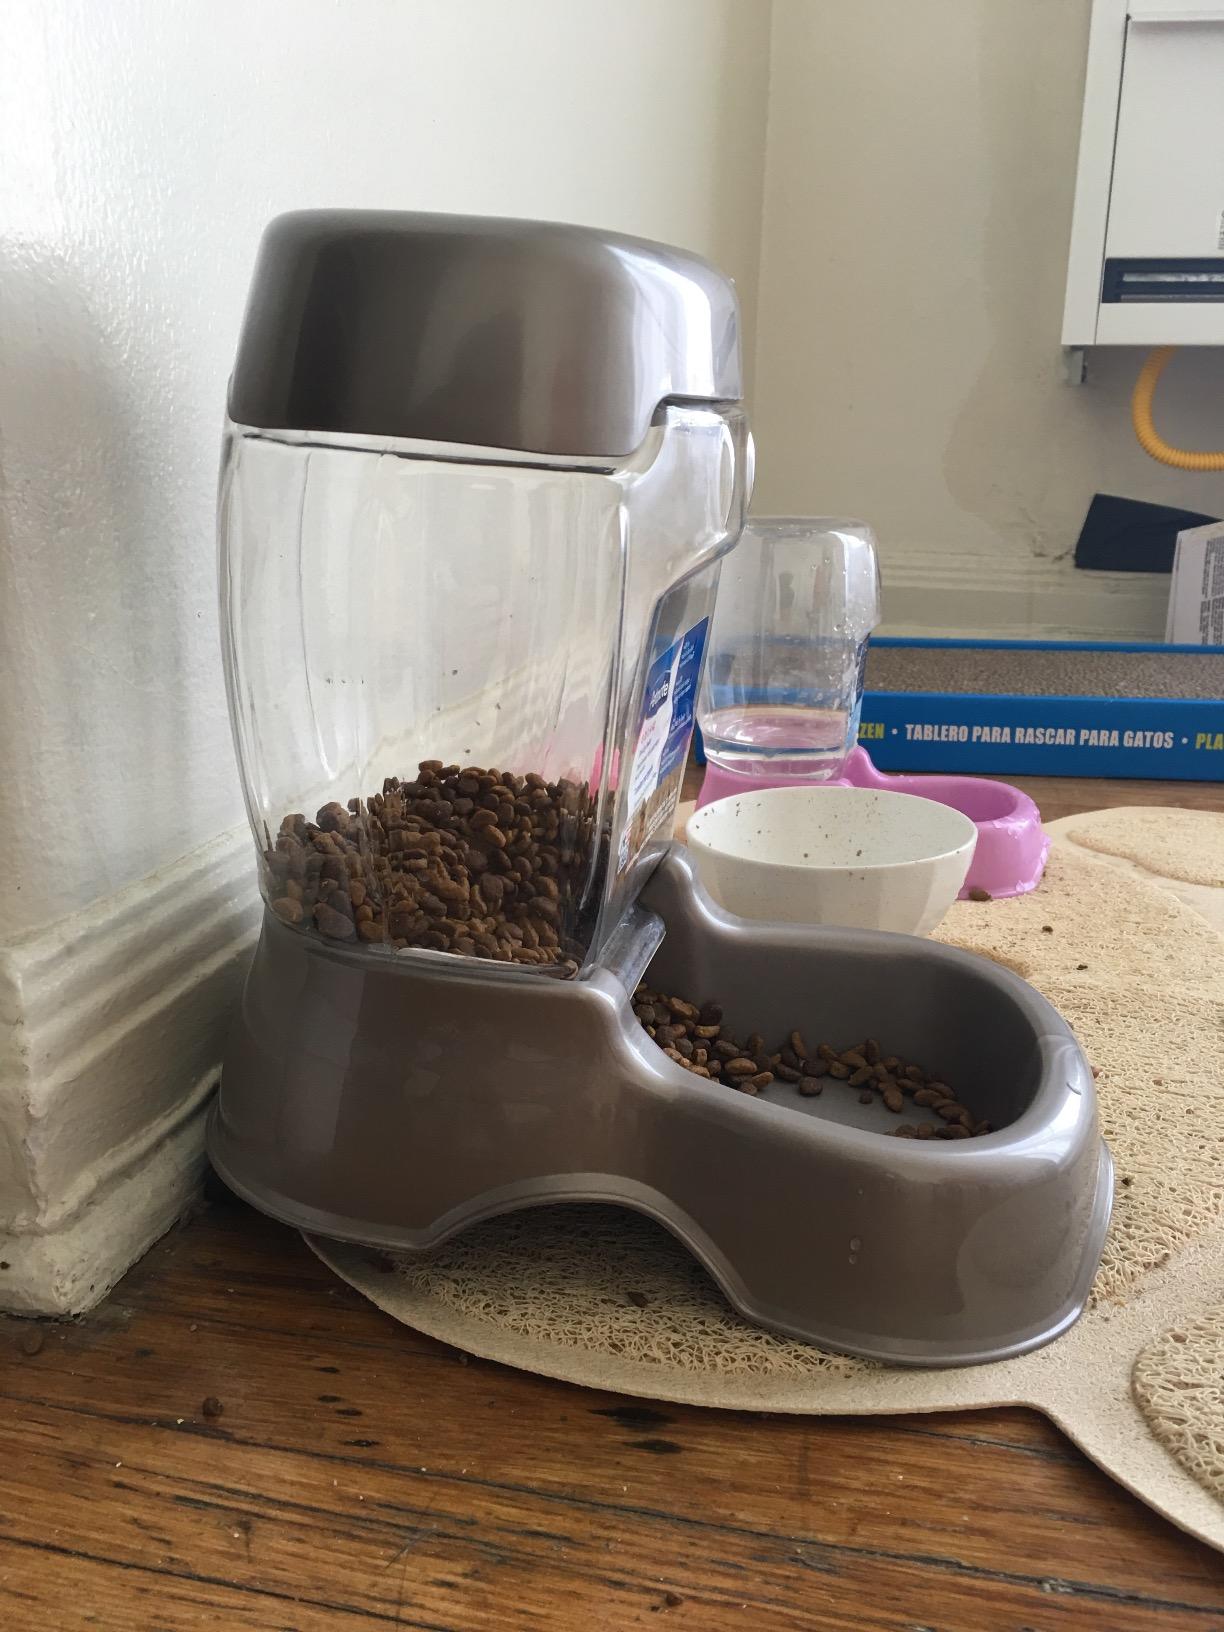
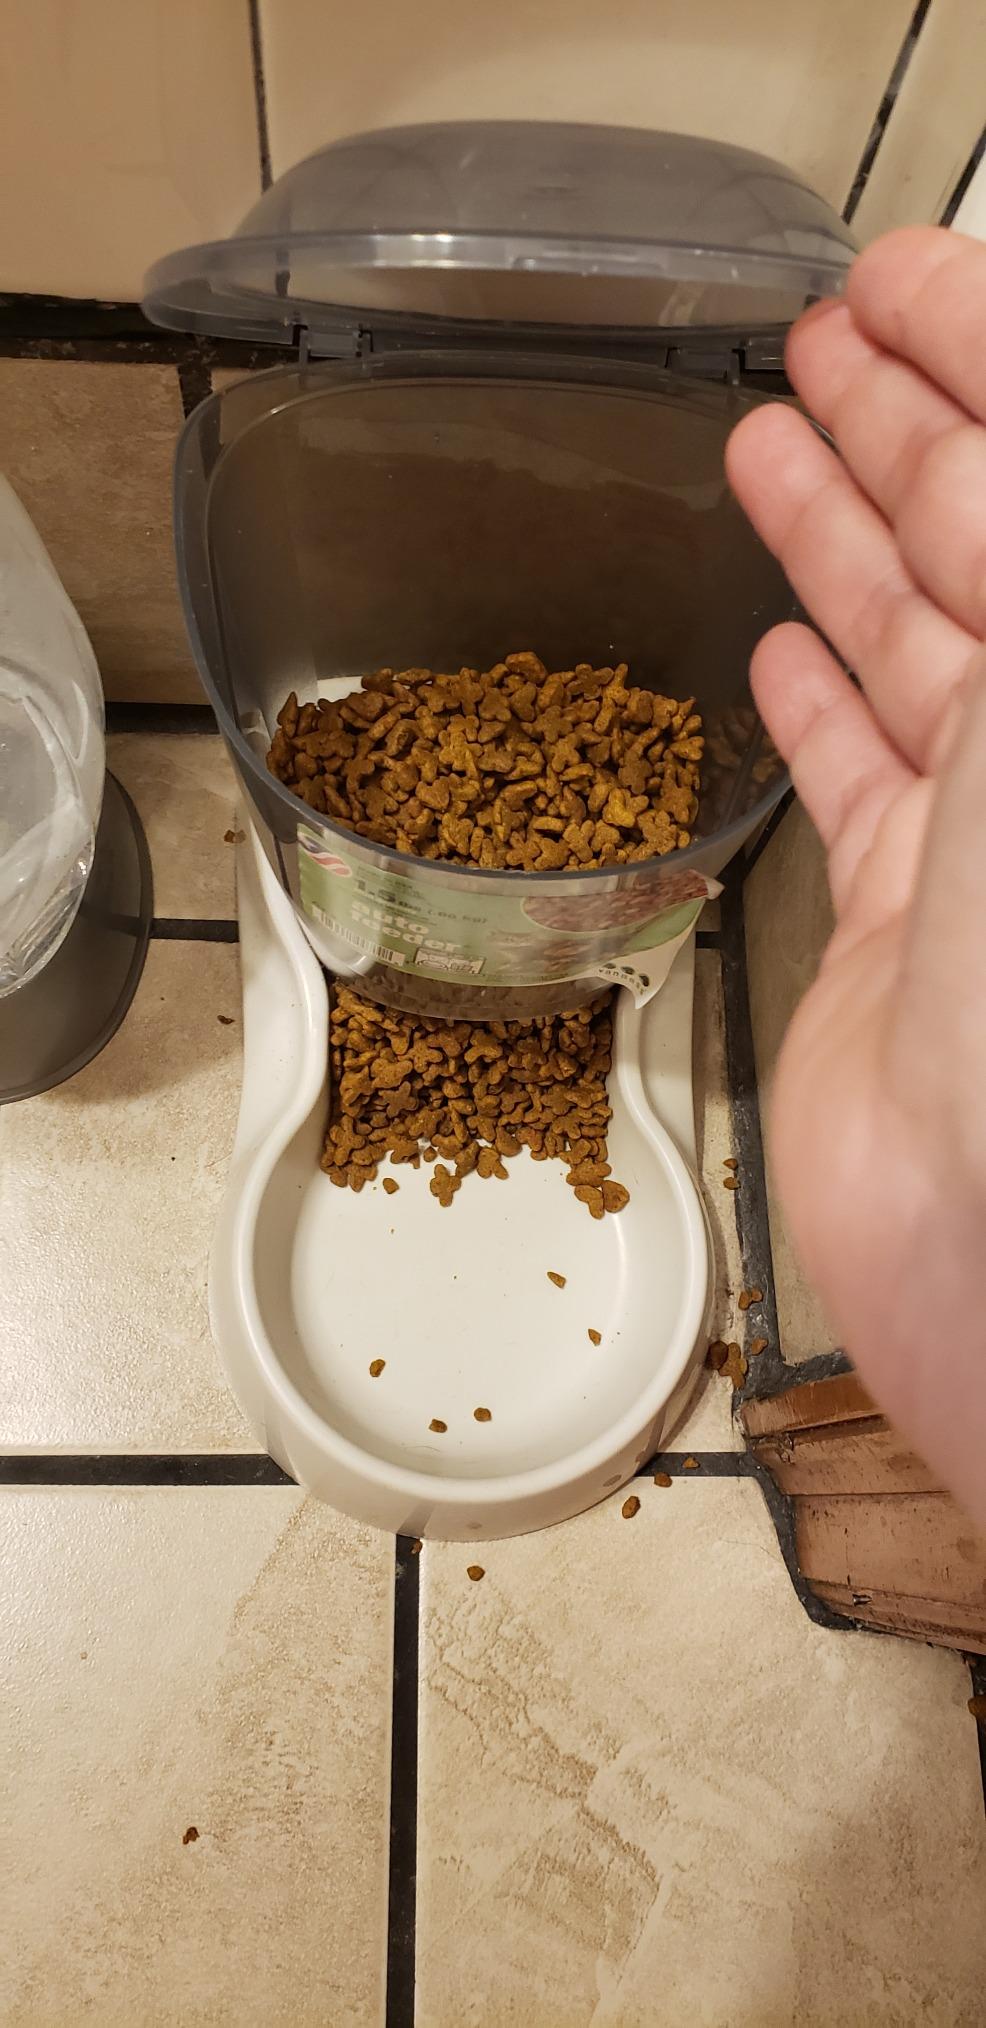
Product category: items_feeder
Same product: no